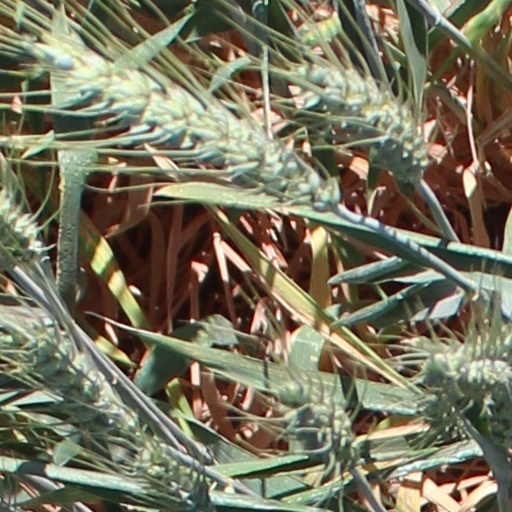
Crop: wheat